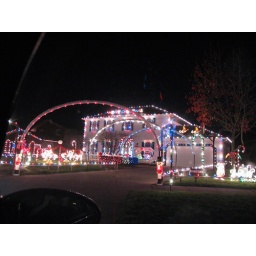
Christmas Decorations on street by Marikka's house